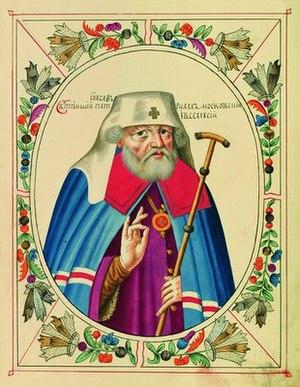
Joasaph II fut Patriarche de Moscou et de toute la Russie de 1667 à 1672. Il est décédé le 17 février 1672.